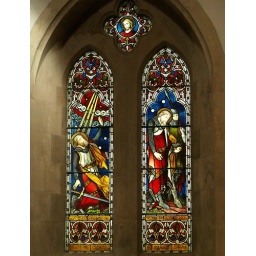
stained glass windows in St Mary's Cathedral, Glasgow